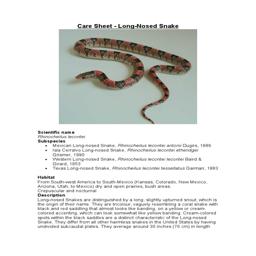
Animal: snakes